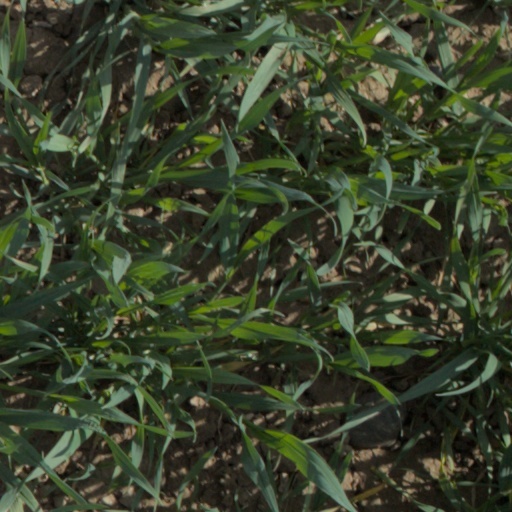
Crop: wheat